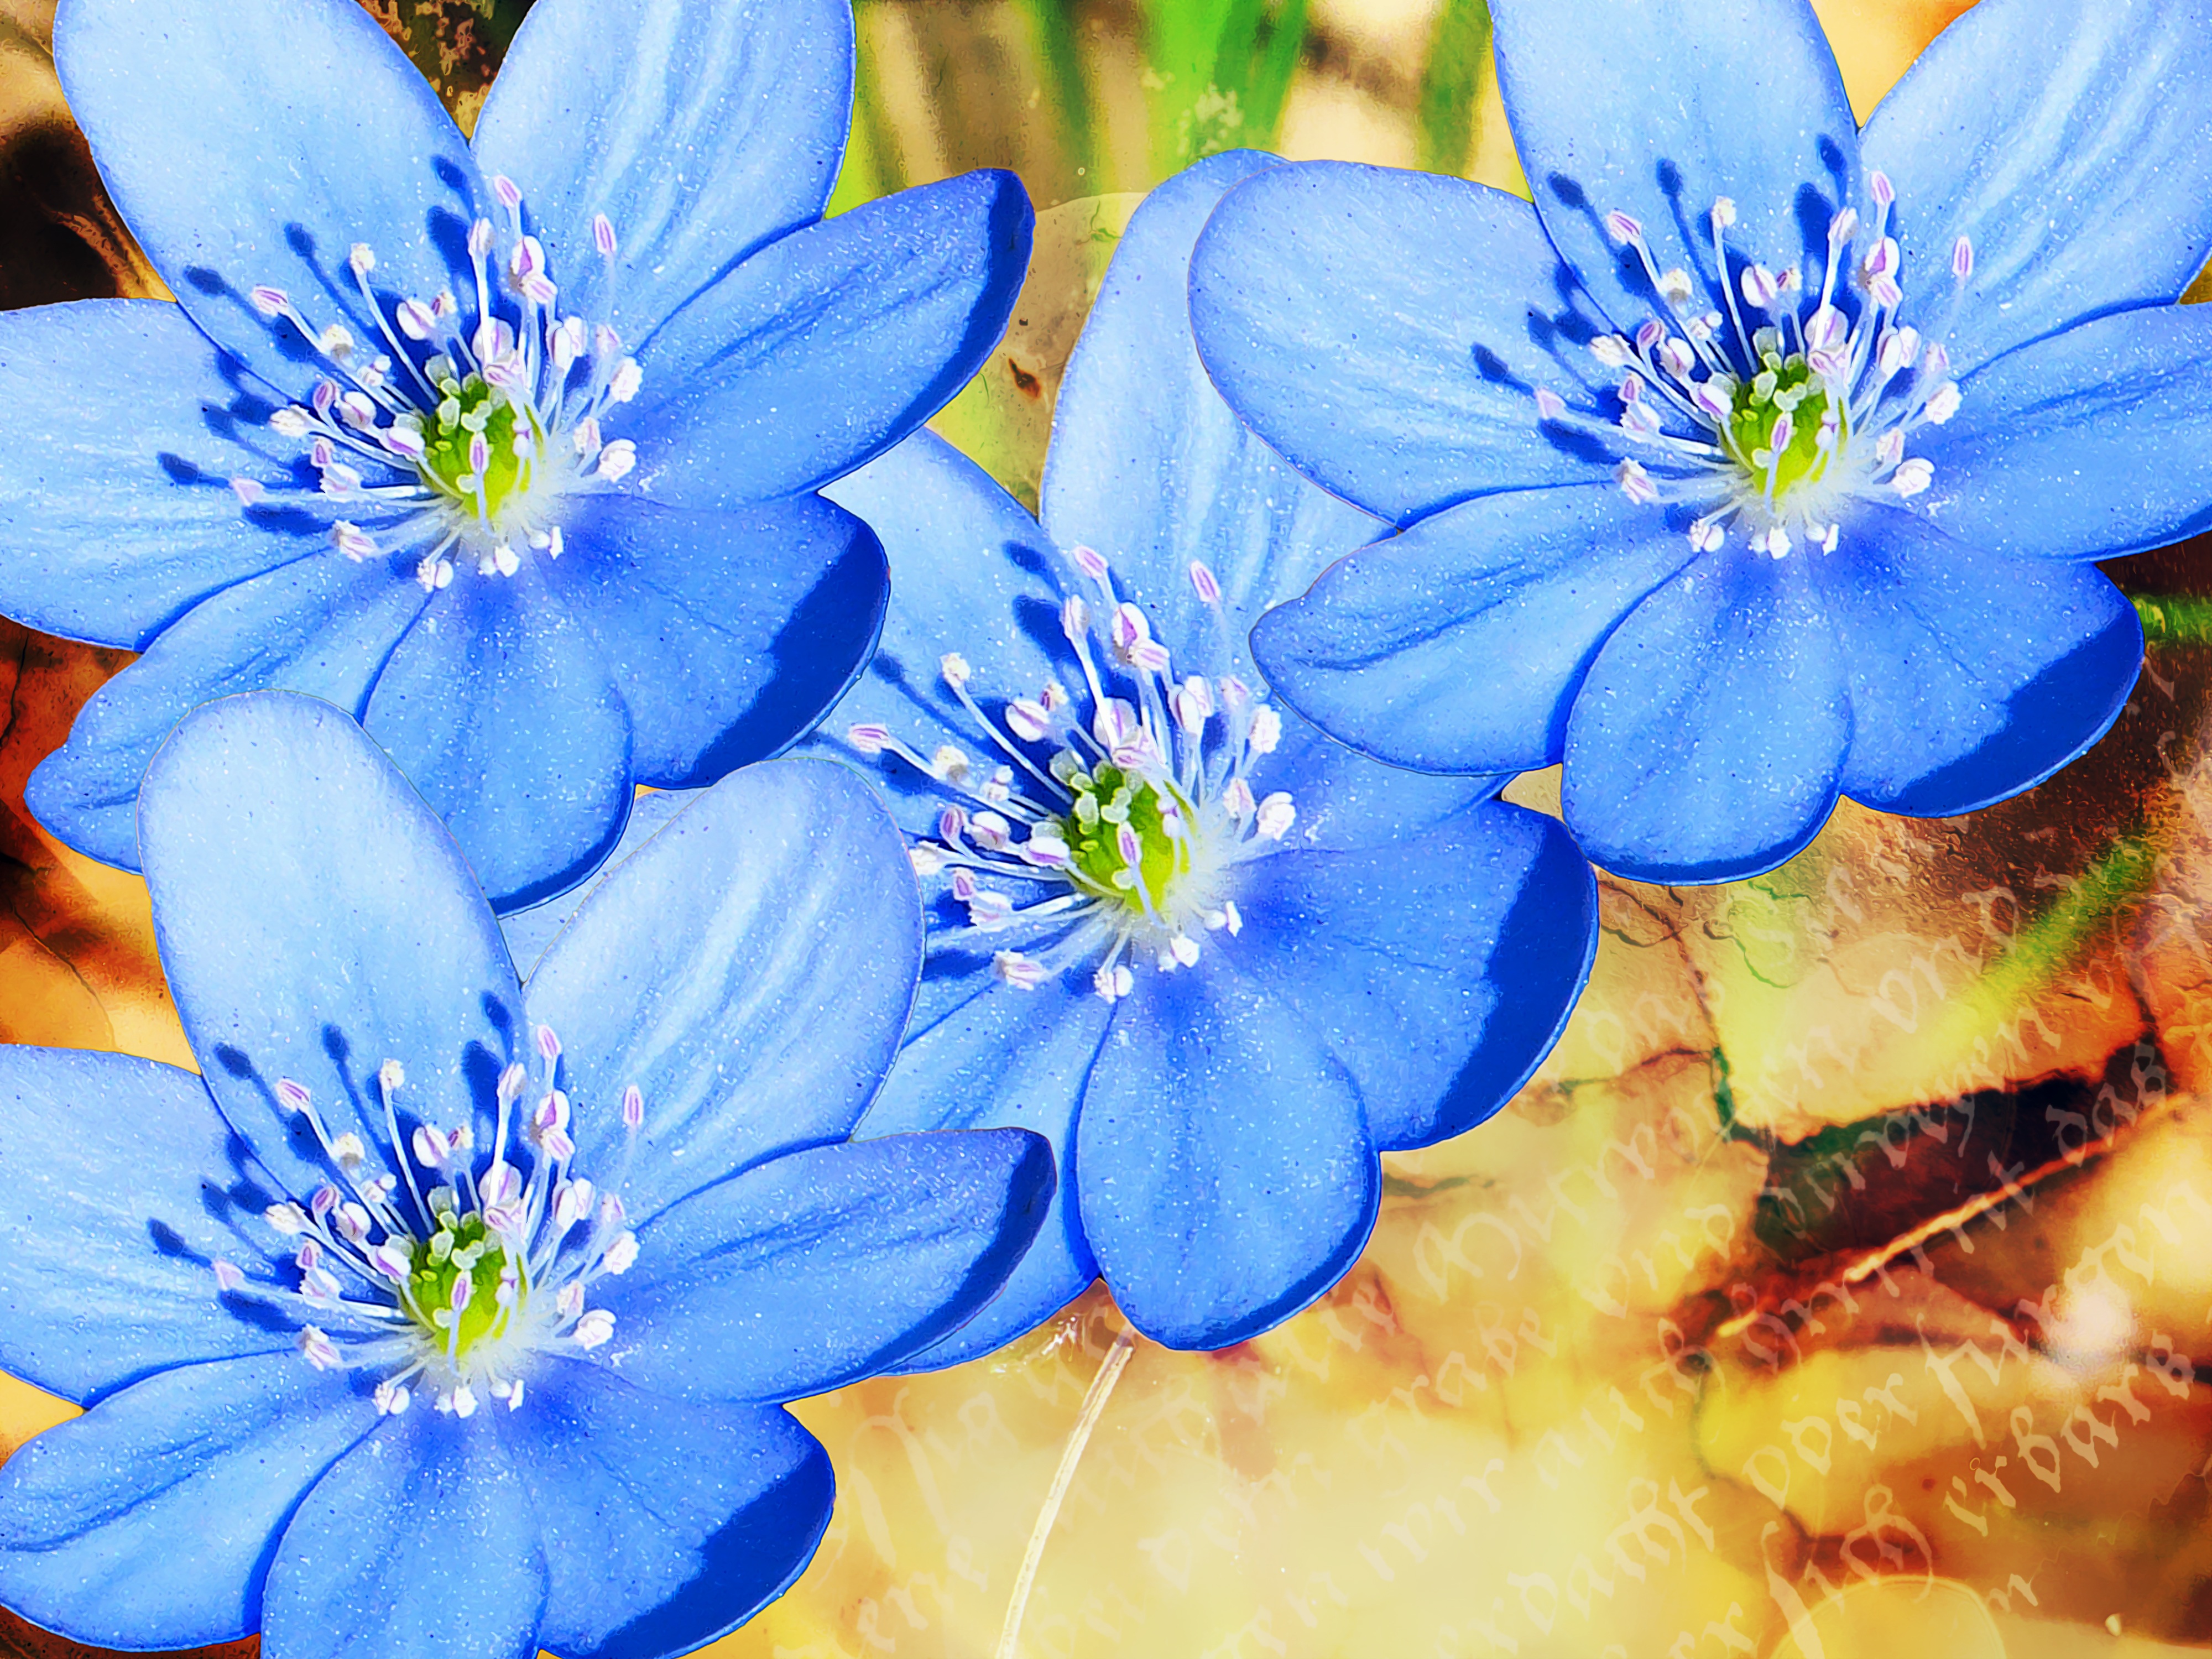
nature, blossom, plant, sweet, flower, petal, produce, blue, close, flora, painting, wildflower, flowers, hepatica, macro photography, flowering plant, digital painting, land plant